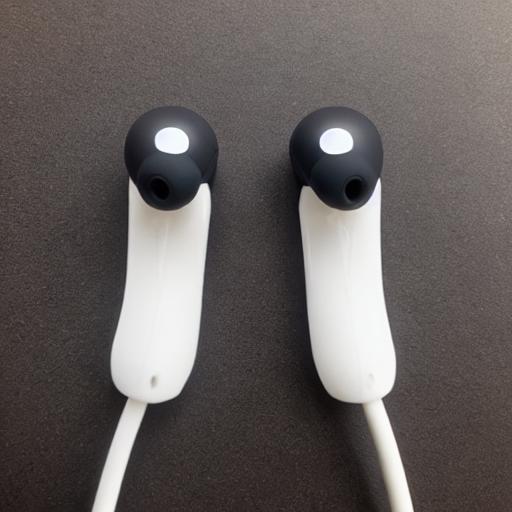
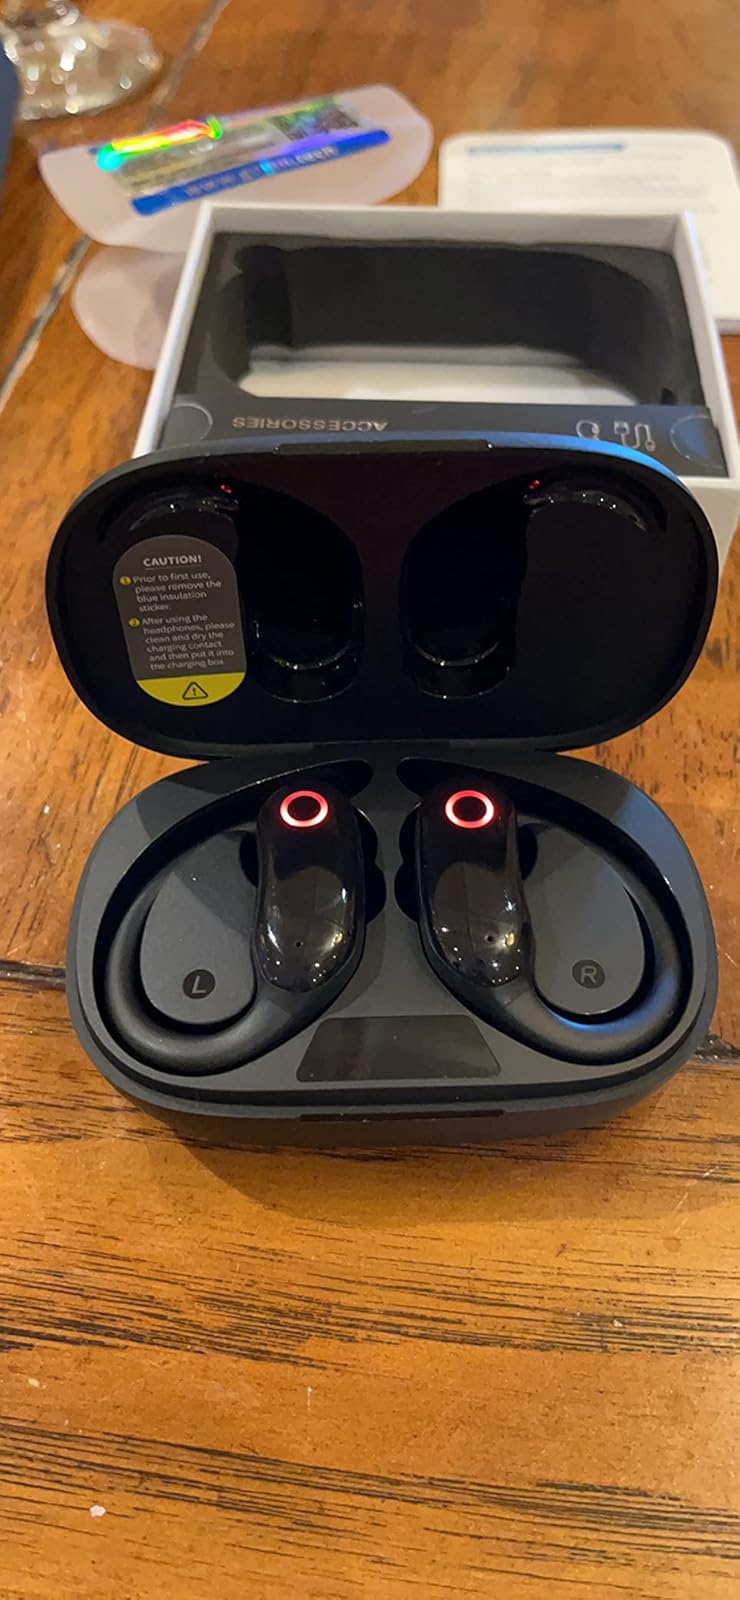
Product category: earbuds
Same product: no